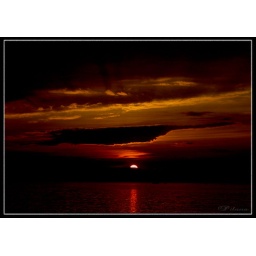
under the blood red sky